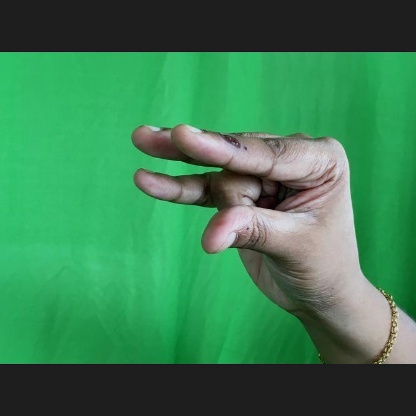
Mudra: Kangulam